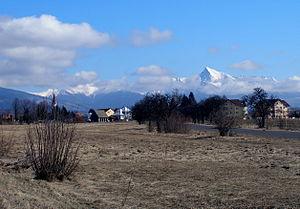
Pribylina est un village de Slovaquie situé dans la région de Žilina.